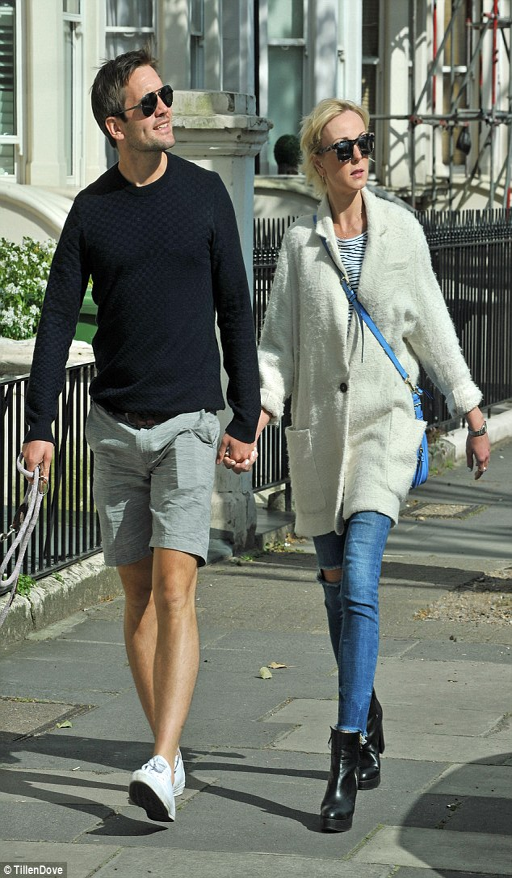
dressed down : person kept things casual for the outing in a plain black sweater , grey shorts and white pumps